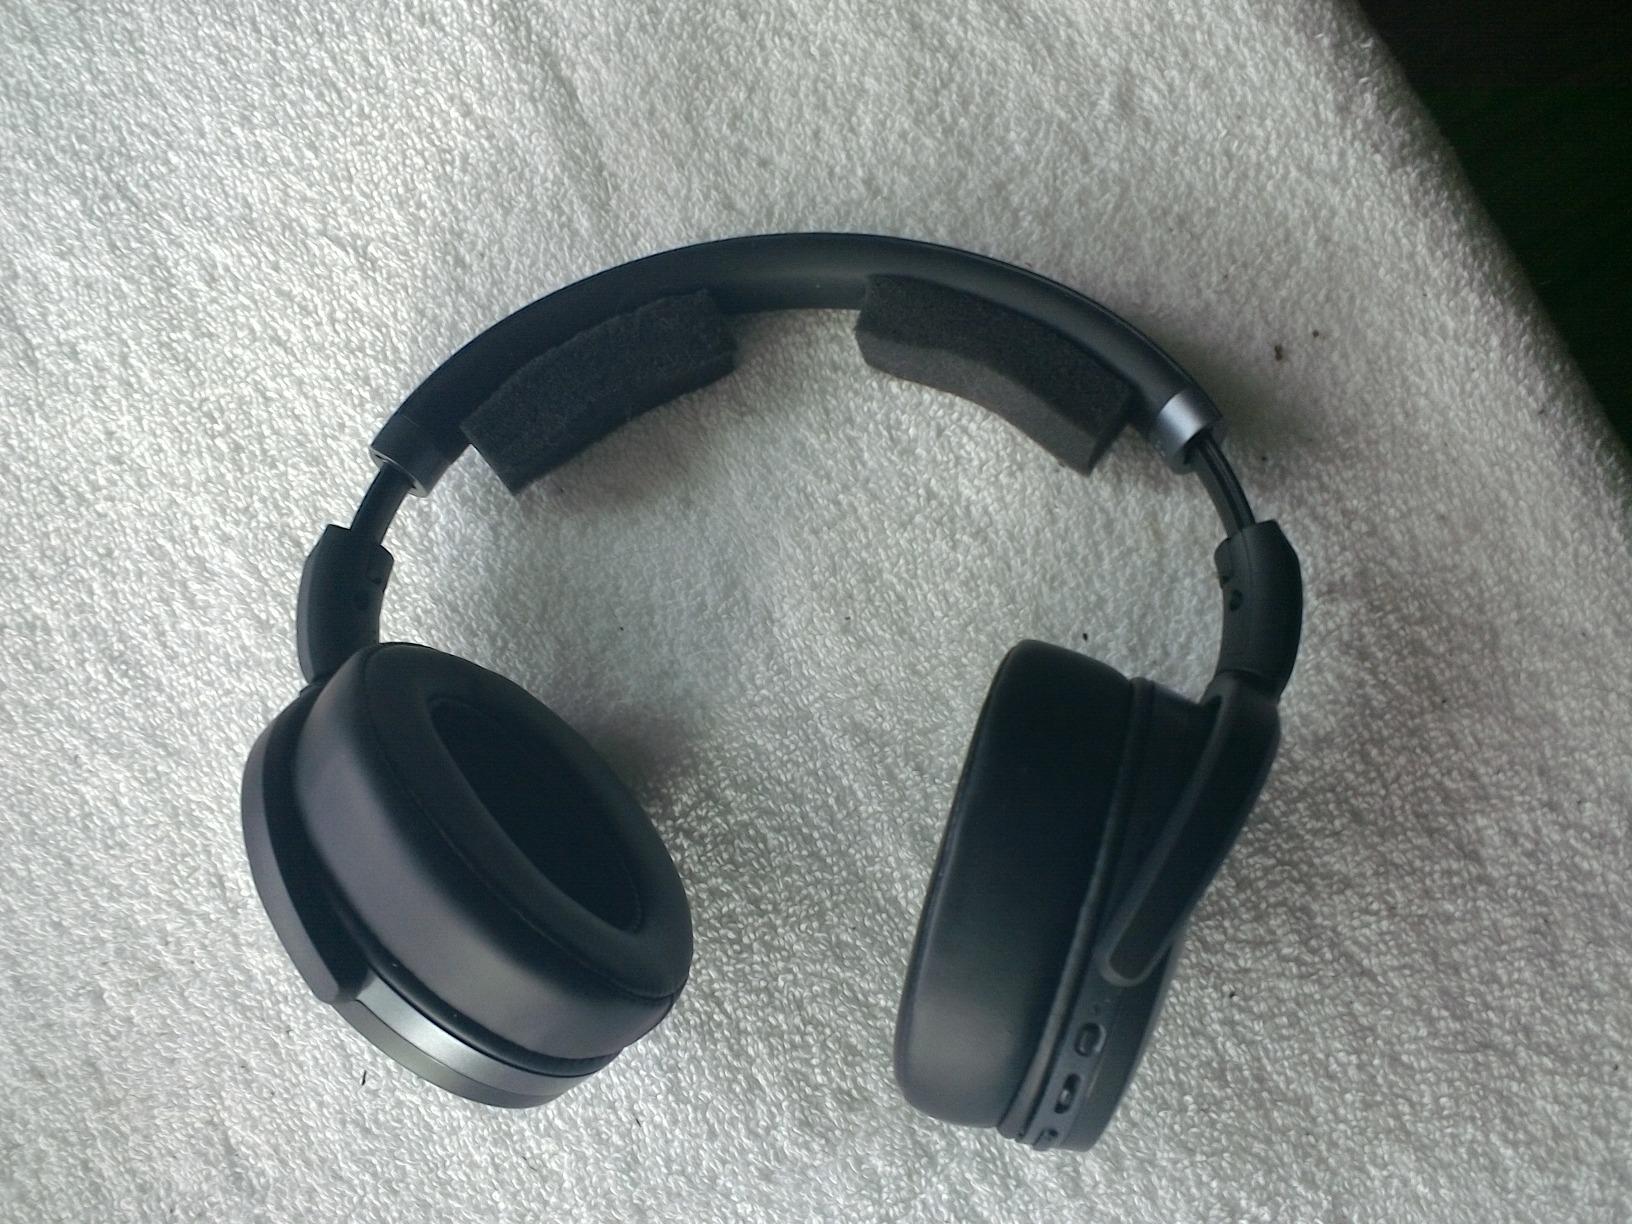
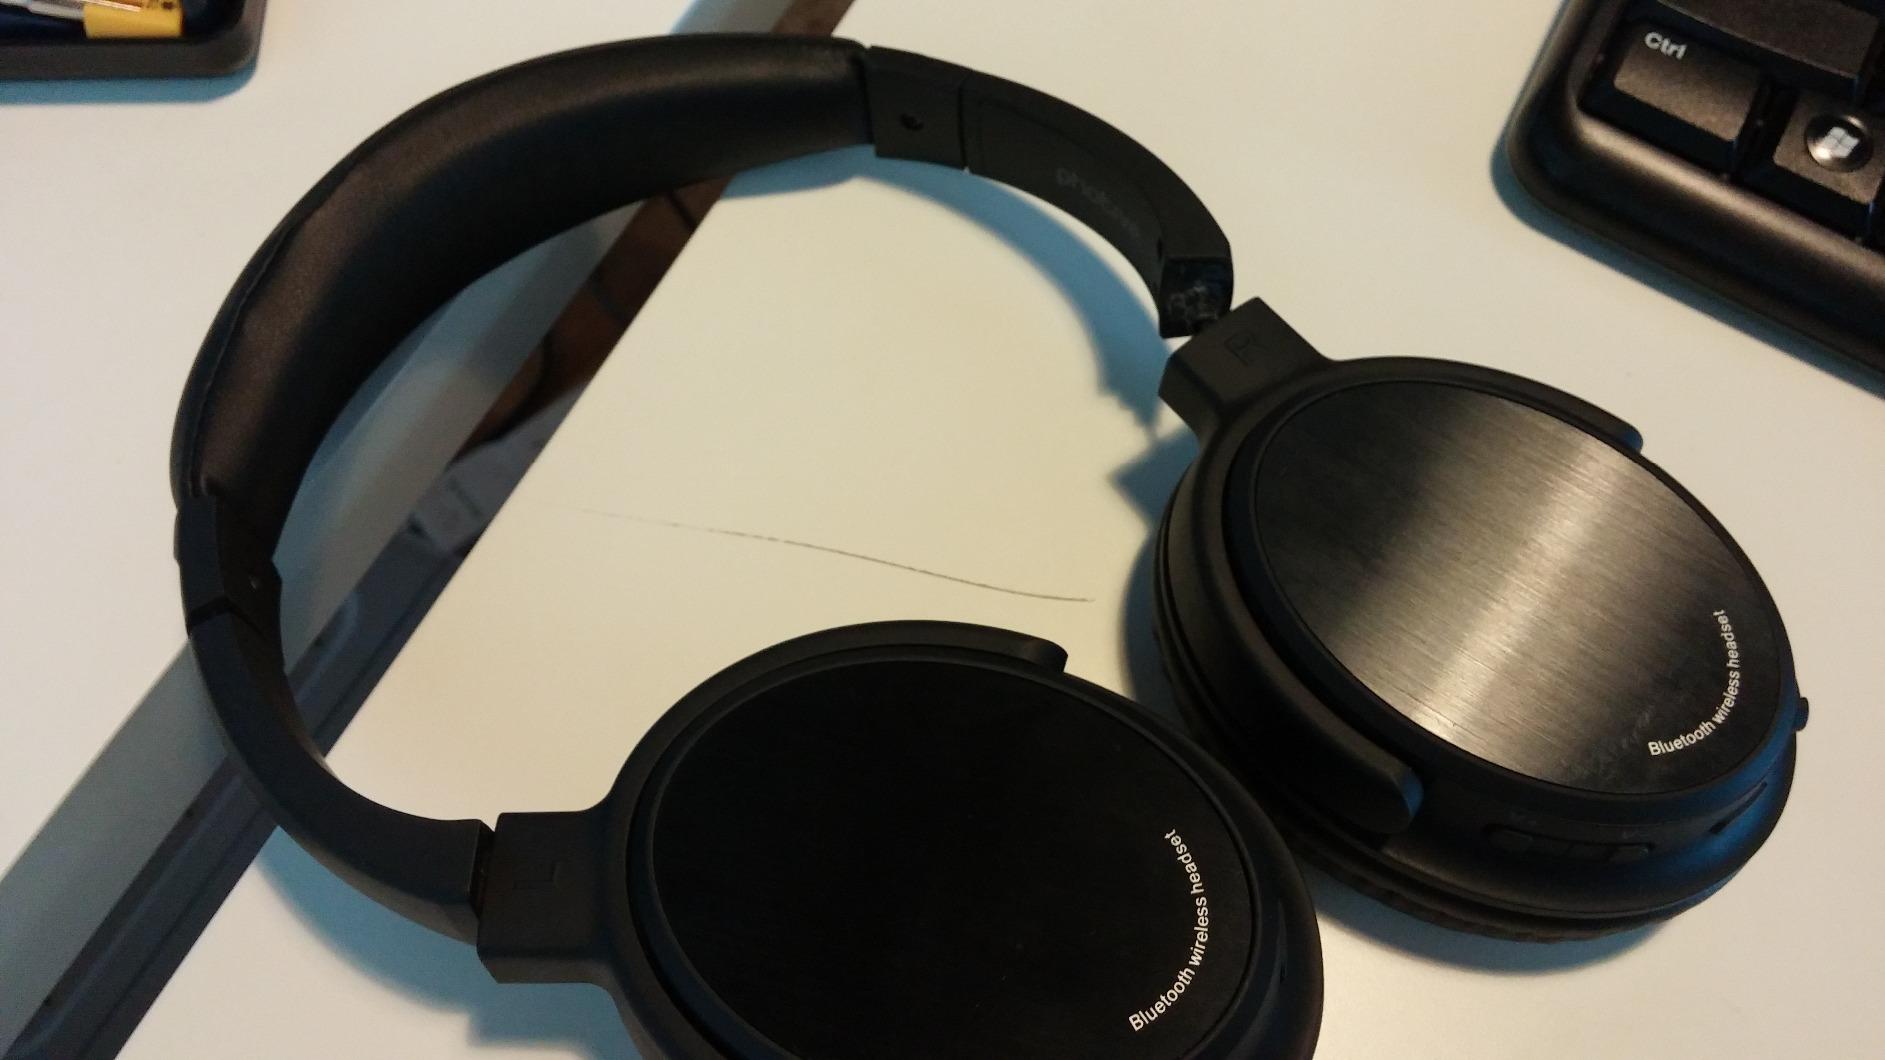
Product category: headphones
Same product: no